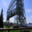
Label: bridge